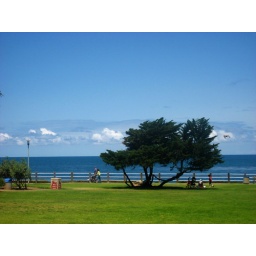
This is the main park in La Jolla that you see as you drive down the hill towards the water